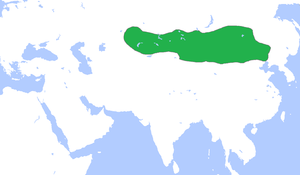
Les Empires nomades, parfois aussi appelé empires de la steppe, empires d'Asie centrale ou intérieure, sont les Empires érigés par les peuples cavaliers, de la steppe Eurasienne, pendant l'Antiquité classique jusqu'au début de l'Époque moderne. Ils sont l'exemple le plus marquant des systèmes politiques non-sédentaires.
Les Ruanruan', Ruanran, Rouran, ou encore Ruru étaient une confédération de tribus nomades des frontières septentrionales de la Chine de la fin du IVᵉ siècle jusqu’à la fin du VIᵉ siècle.